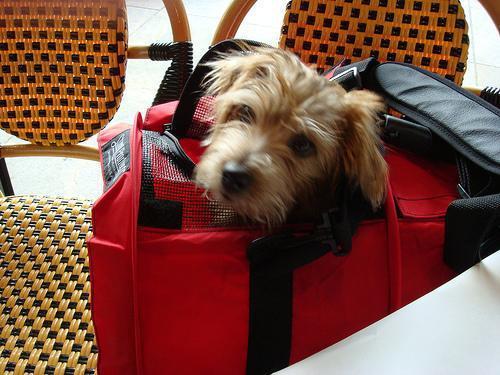
Norfolk_terrier